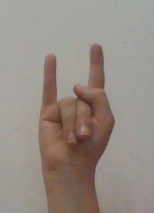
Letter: la